Glenn Brown (artist)

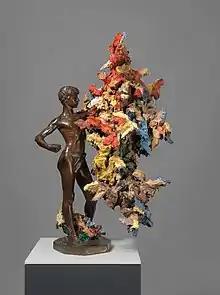

His sculptures, deliberately emphasising the three-dimensional quality of oil brushstrokes, stand in stark contrast to his flat paintings. Brown: "Originally I presented the sculptures on the gallery floor to look as abject as possible, as if they had materialised from a painting and fallen to the ground. Also, I wanted to avoid the artificial context involved in putting them on a pedestal. To view them, you had to bend or crouch down, lowering yourself to their somewhat debased position. But they were just getting destroyed, so they had to be separated from the public by putting them in vitrines. As a result, I was able to make them more delicate, and at the same time I started to use more complex supporting structures inside them. It is these supports that allow the sculptures to tilt and lean as much as they do."